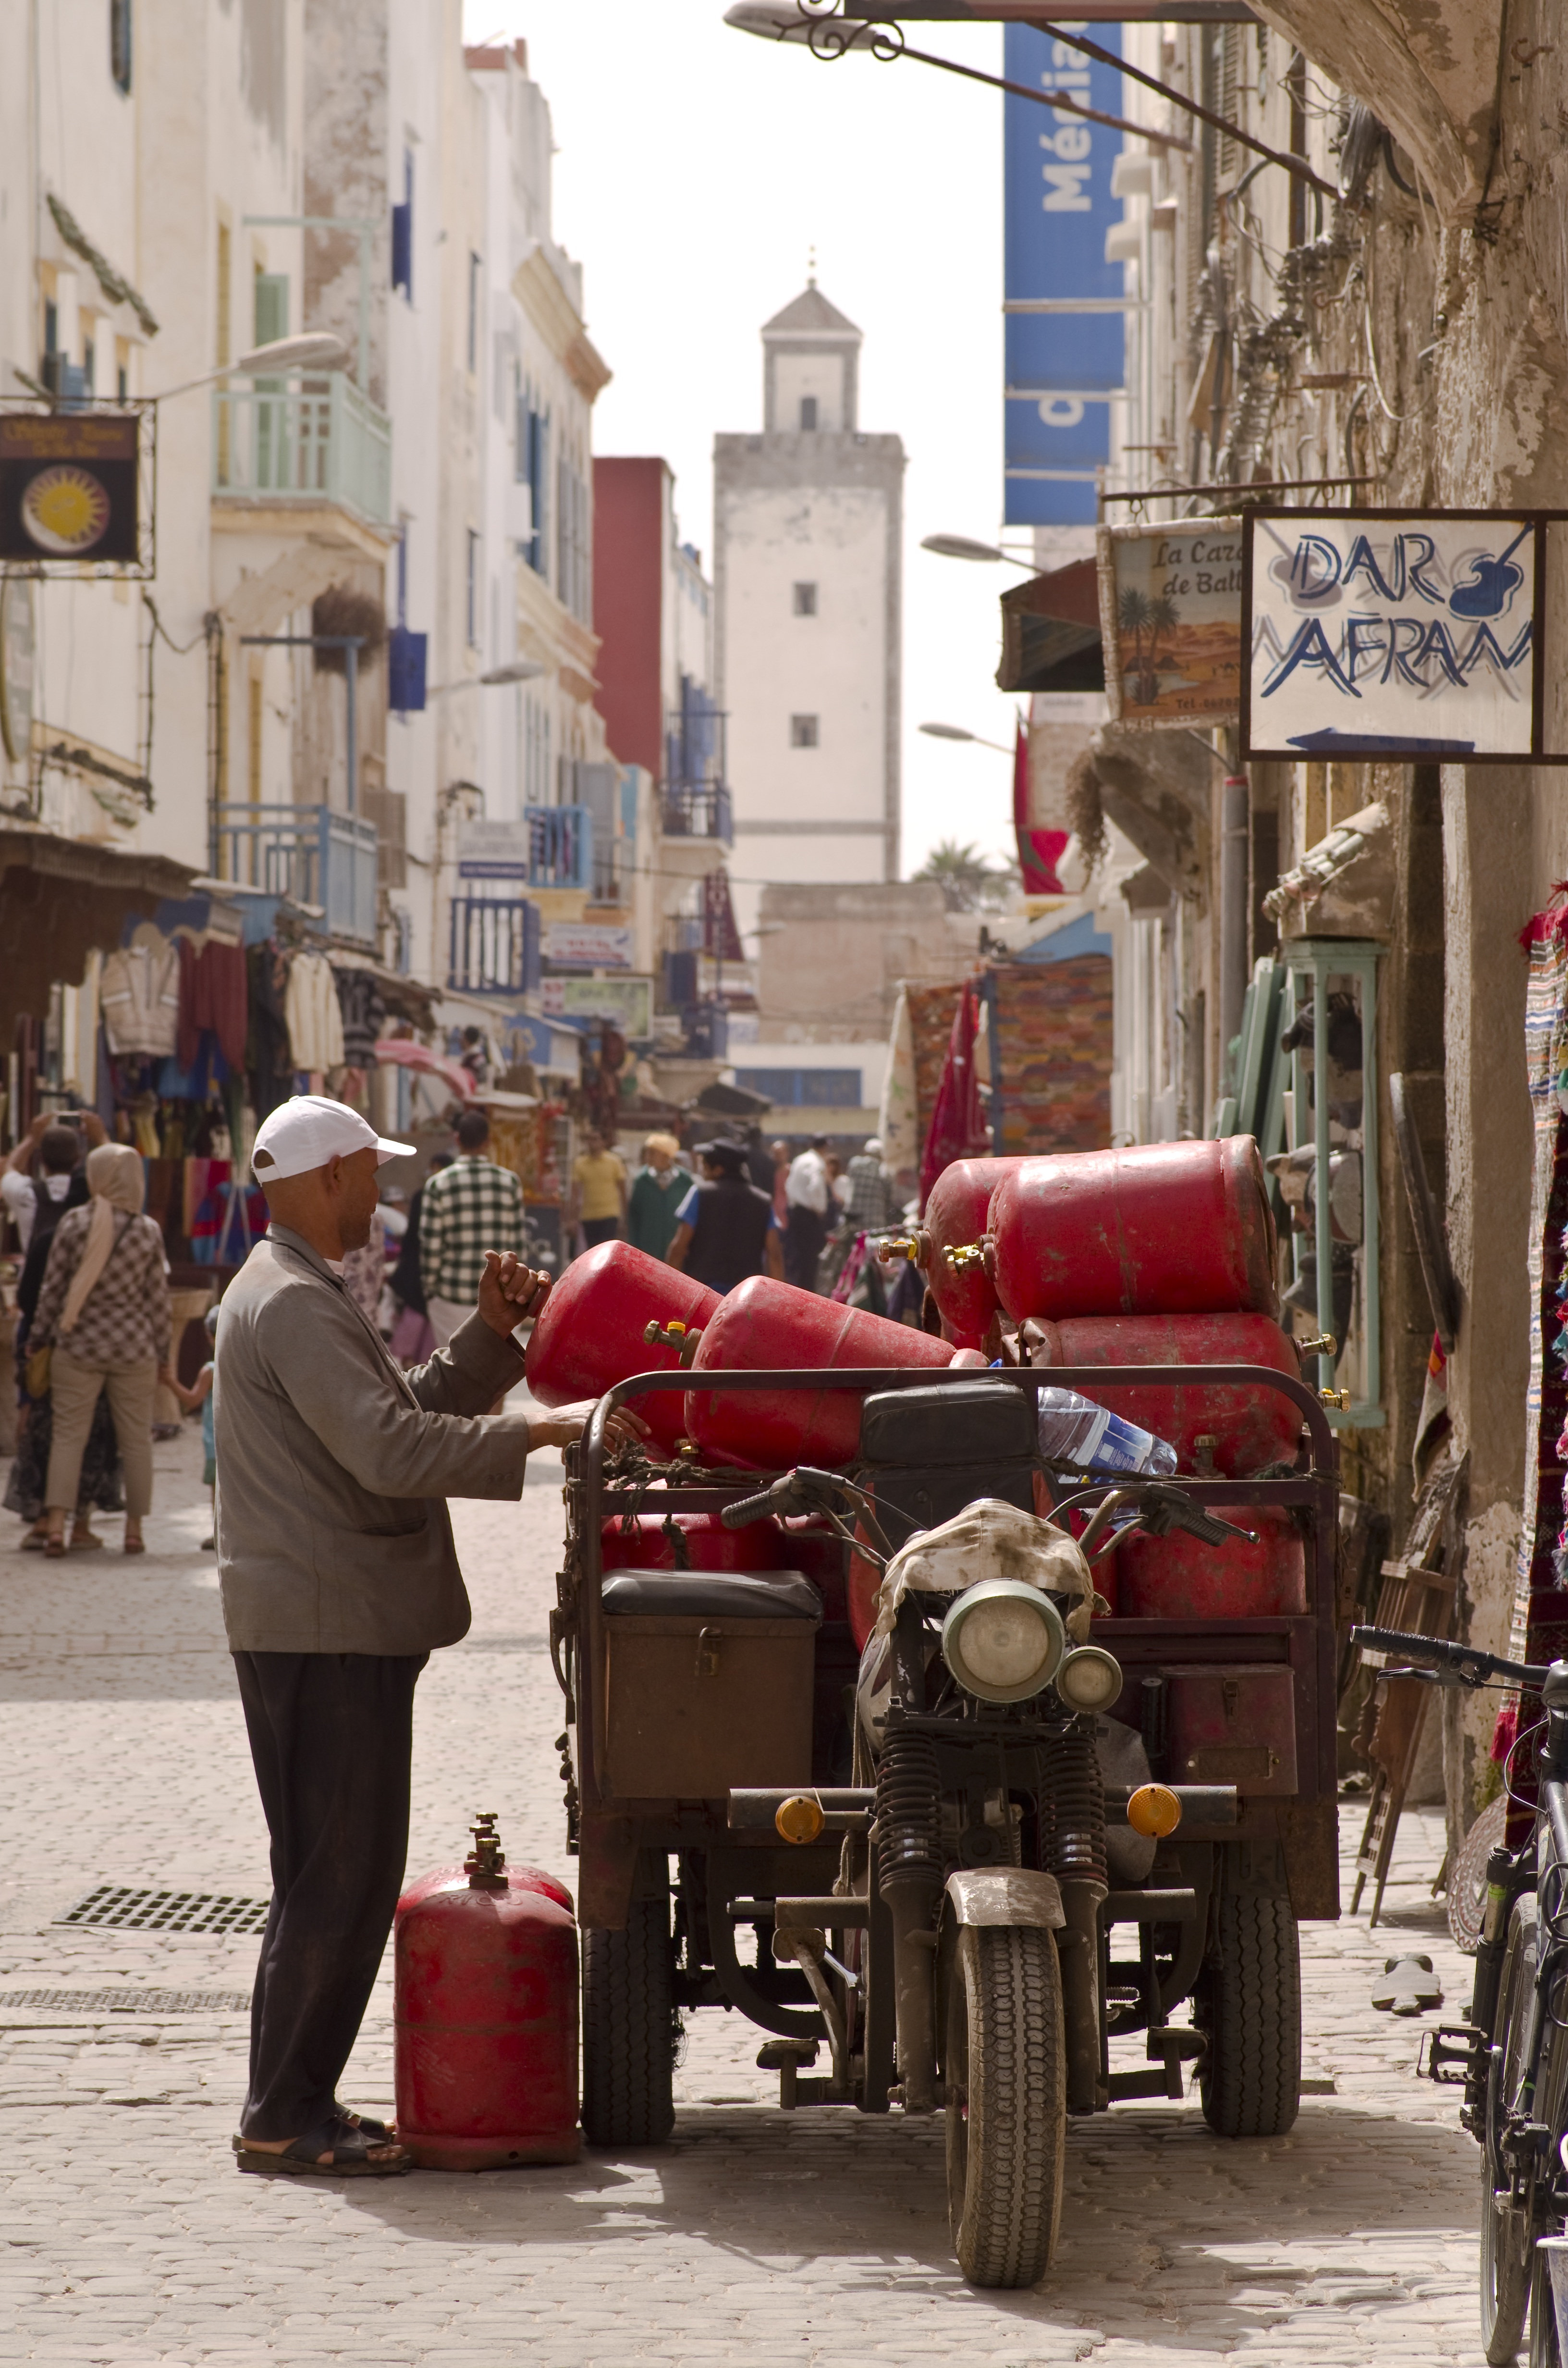
road, street, summer, vehicle, infrastructure, morocco, mood, dealer, medina, essaouira, gas bottle, north africa